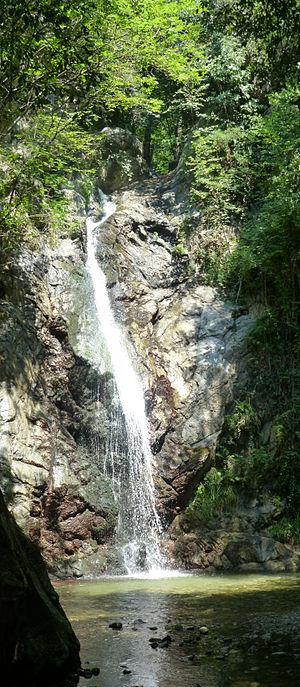
Sersale est une commune italienne de la province de Catanzaro dans la région Calabre en Italie.